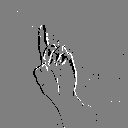
ASL letter: d